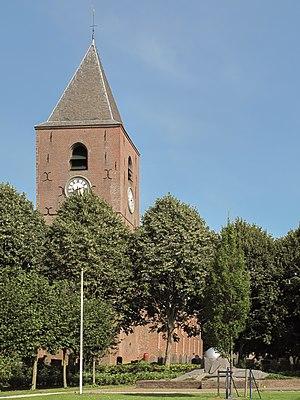
Buitenpost est un village et le chef-lieu de la commune néerlandaise d'Achtkarspelen, dans la province de Frise.